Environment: real
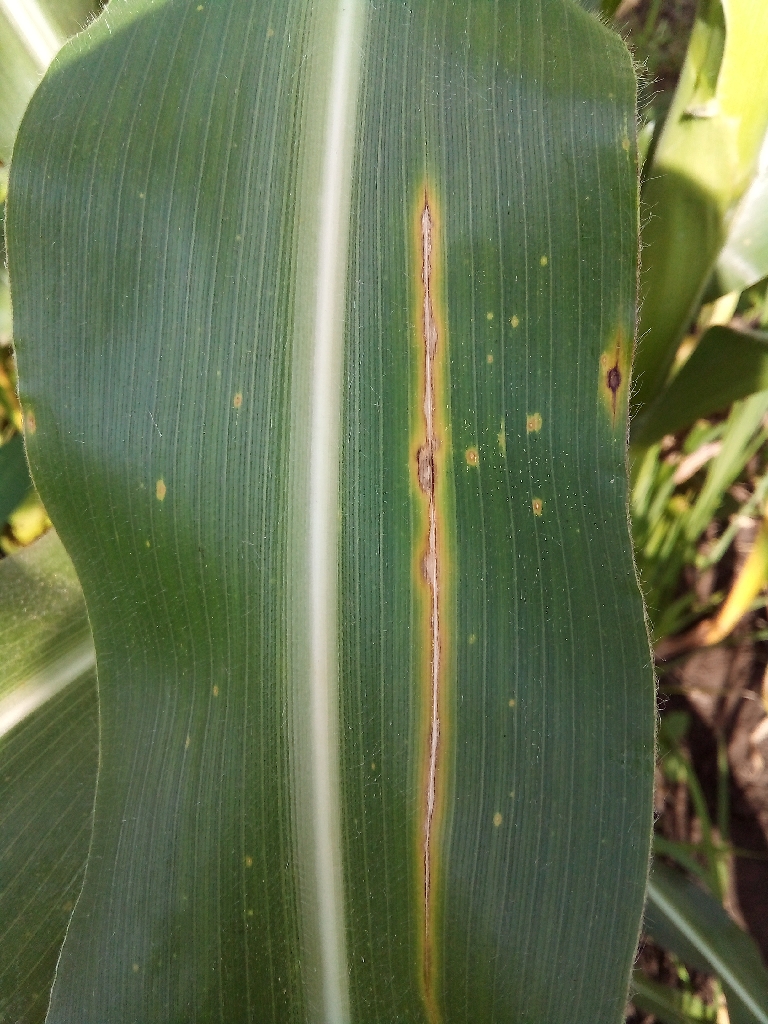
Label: northern_corn_leaf_blight